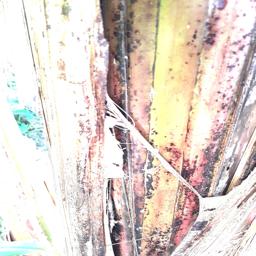
Label: PSEUDOSTEM WEEVIL